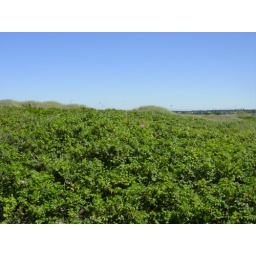
The beach is surrounded by wild roses as far as the eye could see!